Describe the emotion expressed in this image:  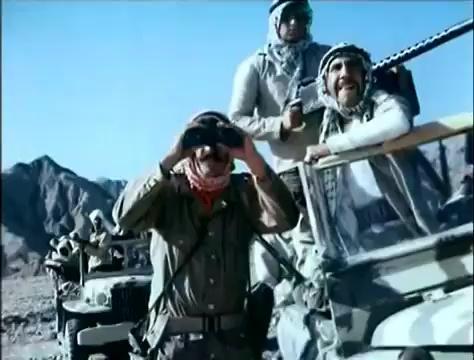
This person displays Pain, valence and arousal with low intensity.